Basso della Rovere Chapel

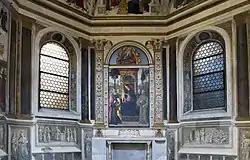
The chapel with the altarpiece of Pinturicchio

The Basso Della Rovere or Saint Augustine Chapel is located in the south aisle of the basilica of Santa Maria del Popolo in Rome. This is the third side chapel from the counterfaçade and was dedicated to St. Augustine. The cycle of beautiful quattrocento frescoes was executed by Pinturicchio and his workshop.